Hamid Al Shaeri

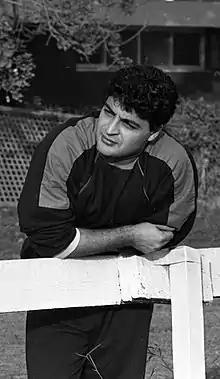

Abdelhamid Ali Ahmed al-Shaeri (born 29 November 1961), better known as Hamid al-Shaeri (also al-Sha'eri and al-Sha'iri), is an Egyptian-Libyan singer, songwriter, and producer, who lives in Egypt. He is considered one of the most influential figures in Arabic pop and has been credited for incorporating Western music styles of synth-pop, western dance, and rock and roll influences alongside traditional Arabic musical features, which came to be known as El Geel.